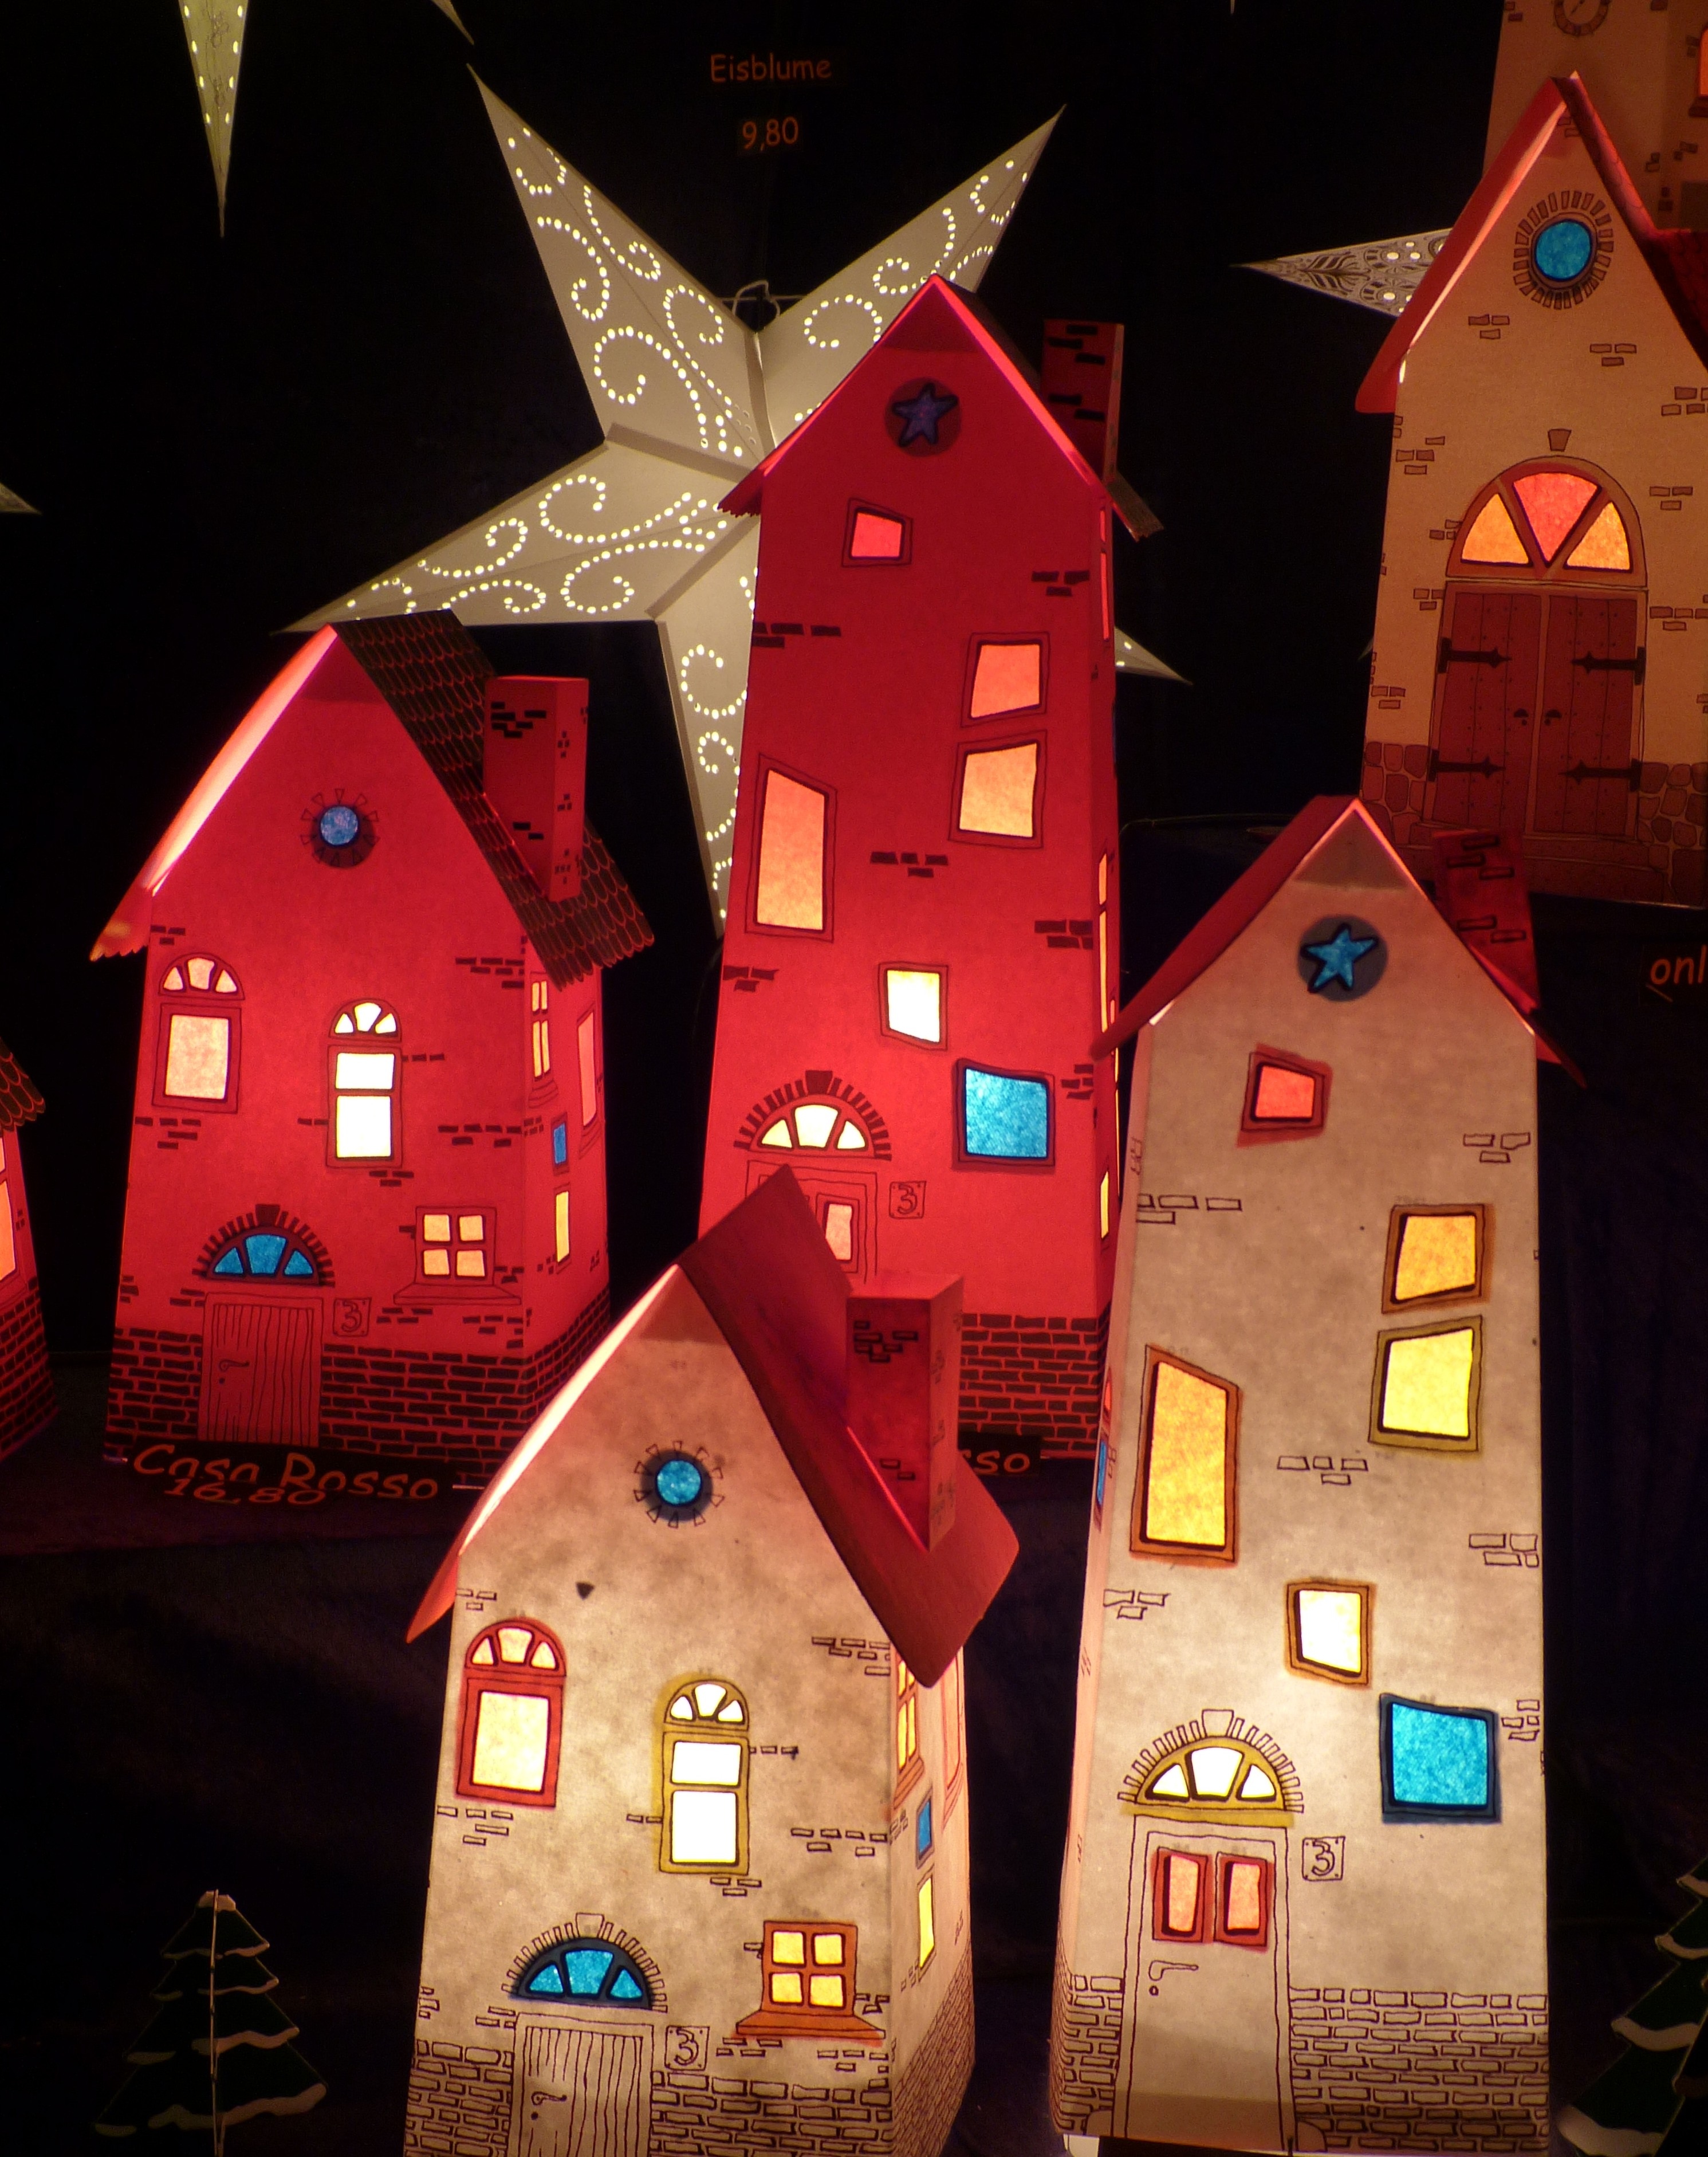
light, night, star, dark, decoration, red, christmas, lighting, illuminated, advent, christmas decoration, christmas time, lights, homes, christmas market, tinker